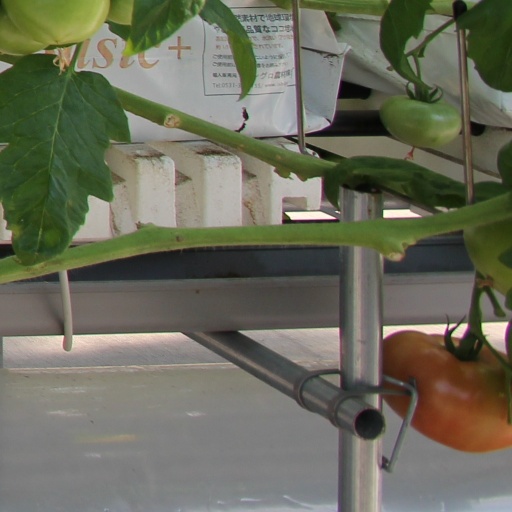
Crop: tomato